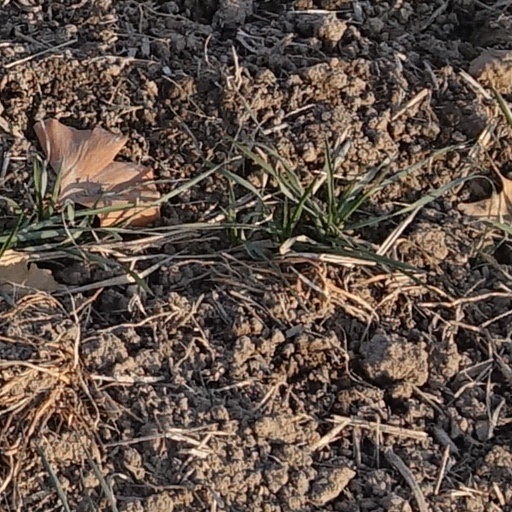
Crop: wheat